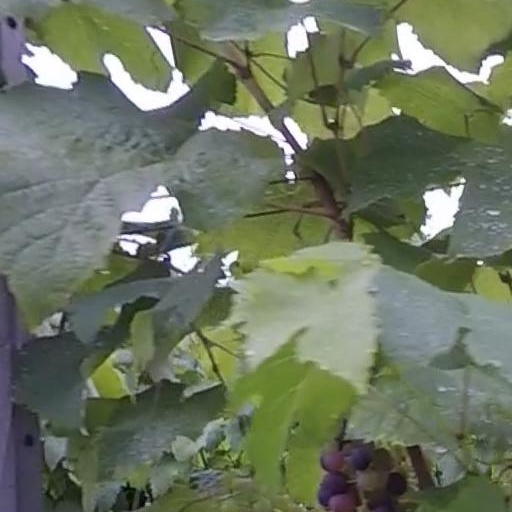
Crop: grape